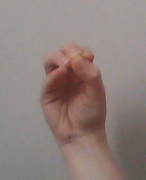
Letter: ha